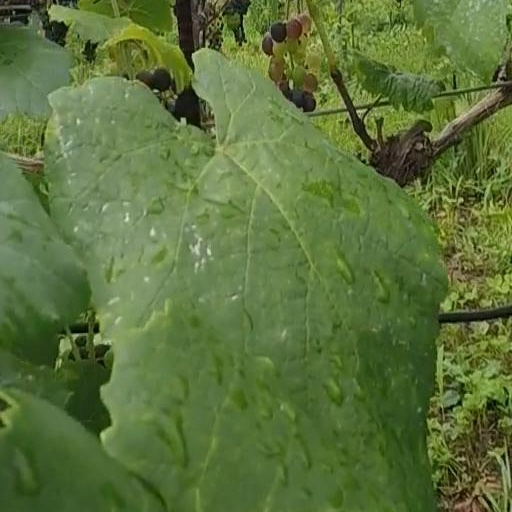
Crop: grape